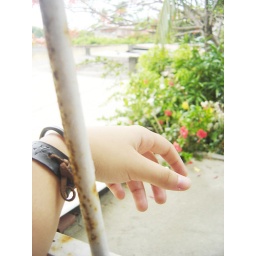
flowers in the window